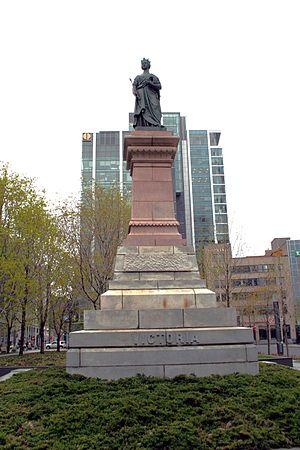
Montréal possède une riche tradition d'art public. Inscrites de plain-pied dans le paysage urbain, les œuvres d'art public façonnent l'environnement de la métropole. Qu'elles soient intégrées aux parcs, aux places publiques, aux bibliothèques ou aux centres culturels, ces œuvres font partie du décor quotidien du montréalais ou du visiteur. Reflet de notre histoire, les œuvres d’art public de la métropole comprennent notamment des sculptures, des monuments, des bustes, des fontaines et des œuvres d’art contemporain.